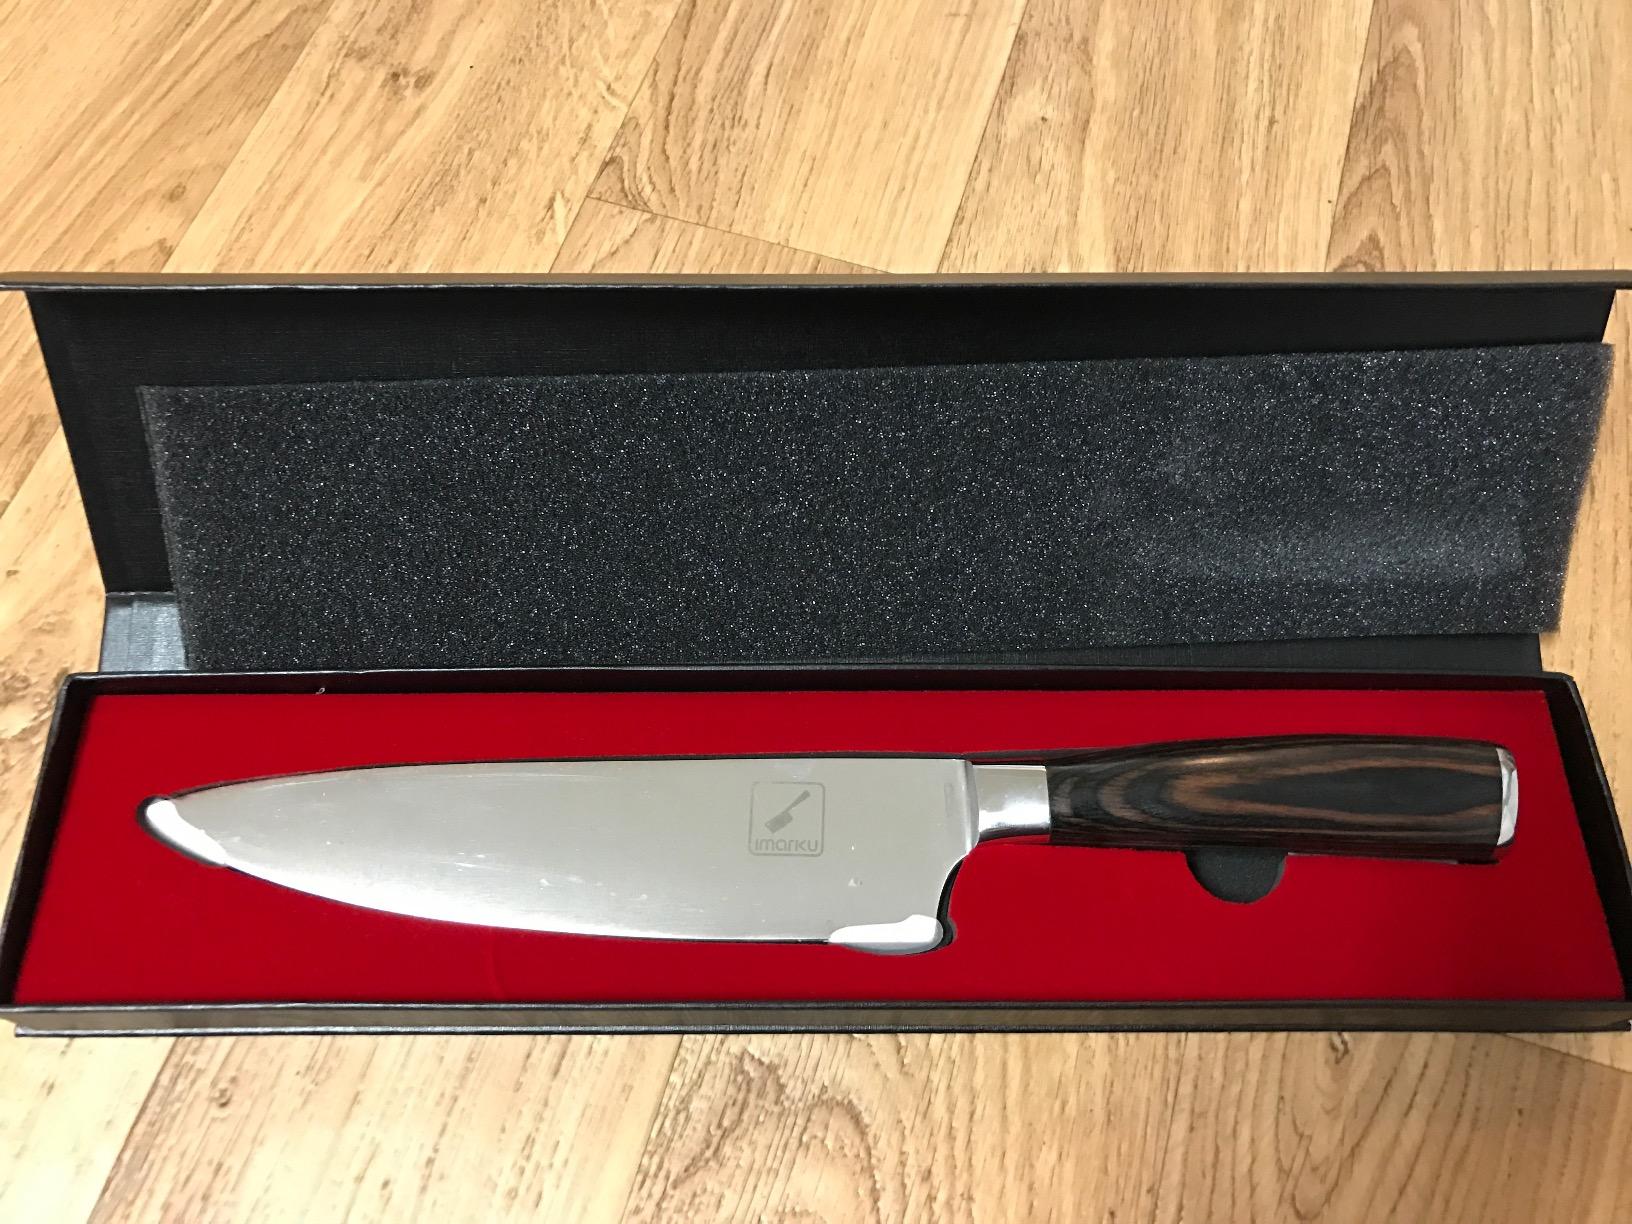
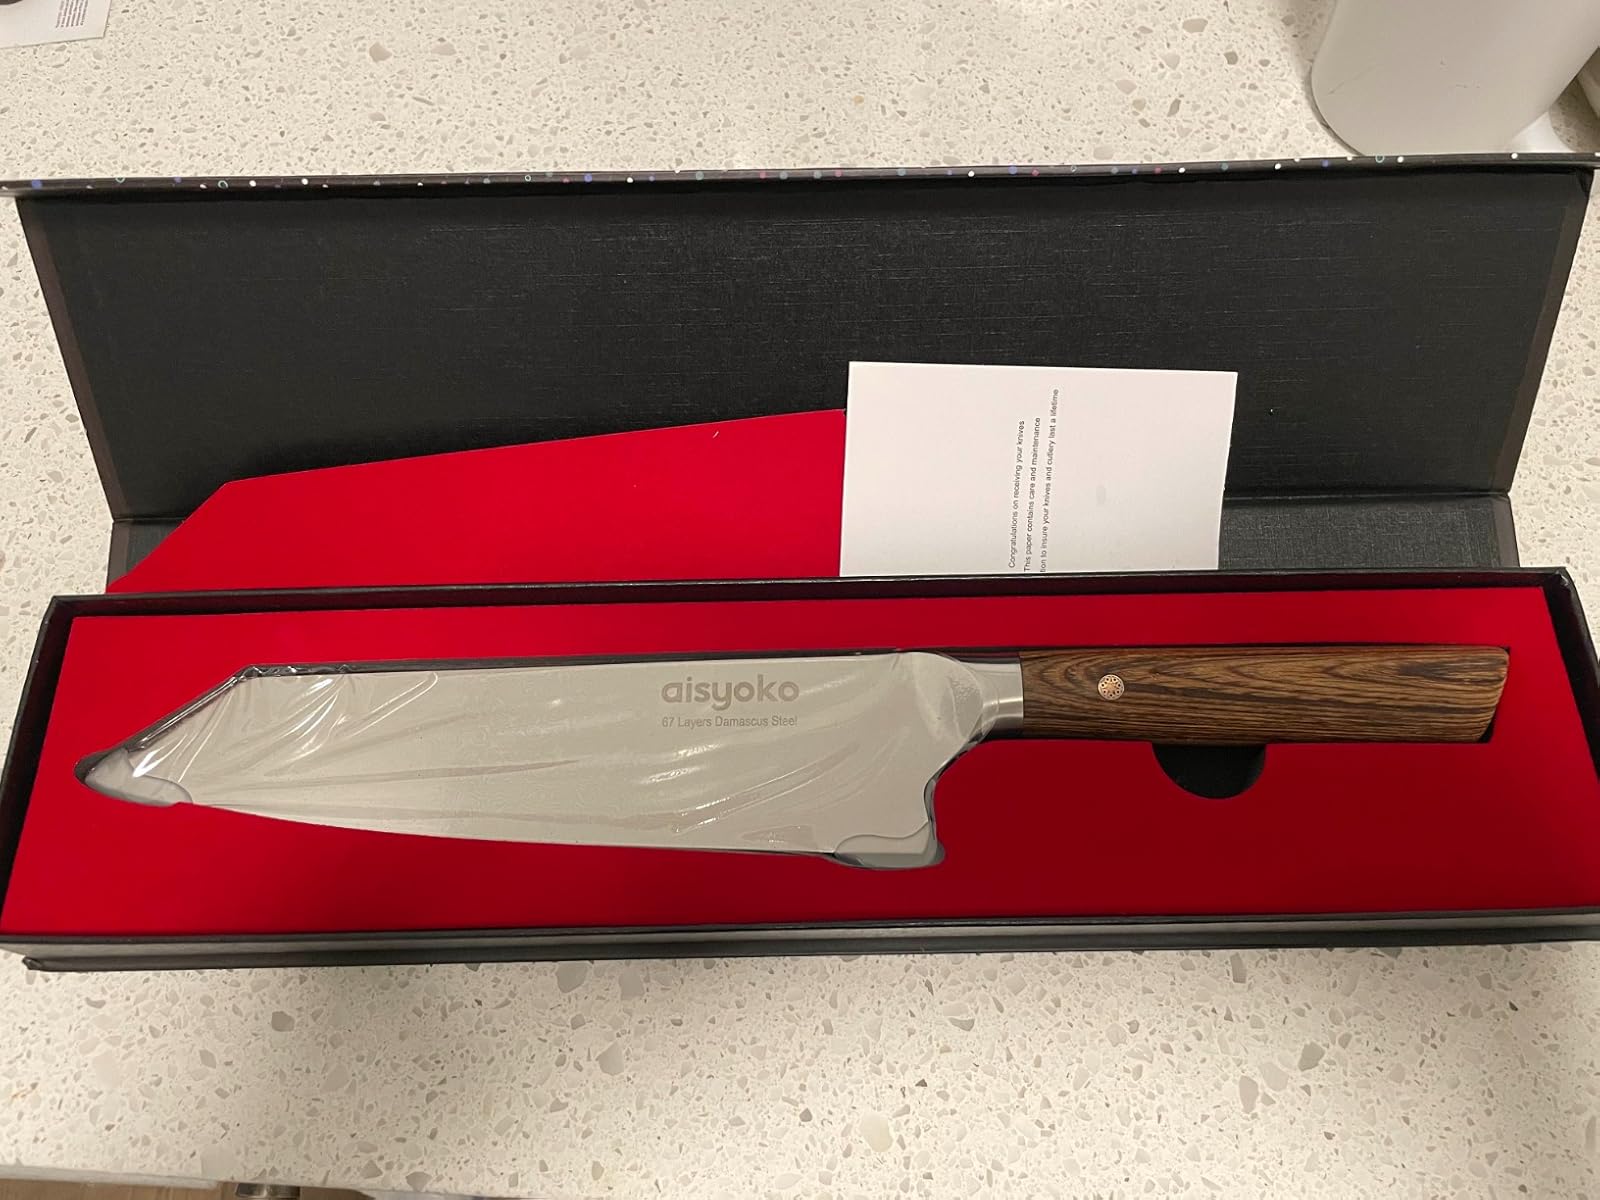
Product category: items_knife
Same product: no